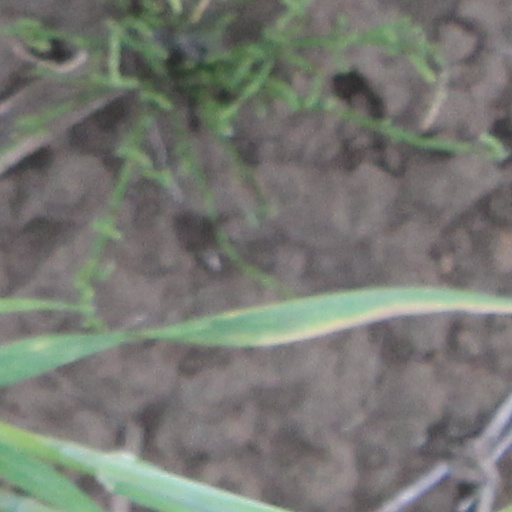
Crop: wheat